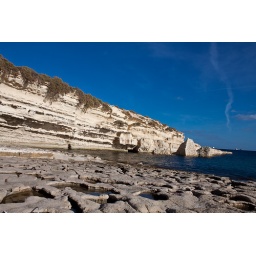
Picture taken during a cookout in Delimara. Great fun :) Bought the fish at the outdoor market in Marsaxlokk.